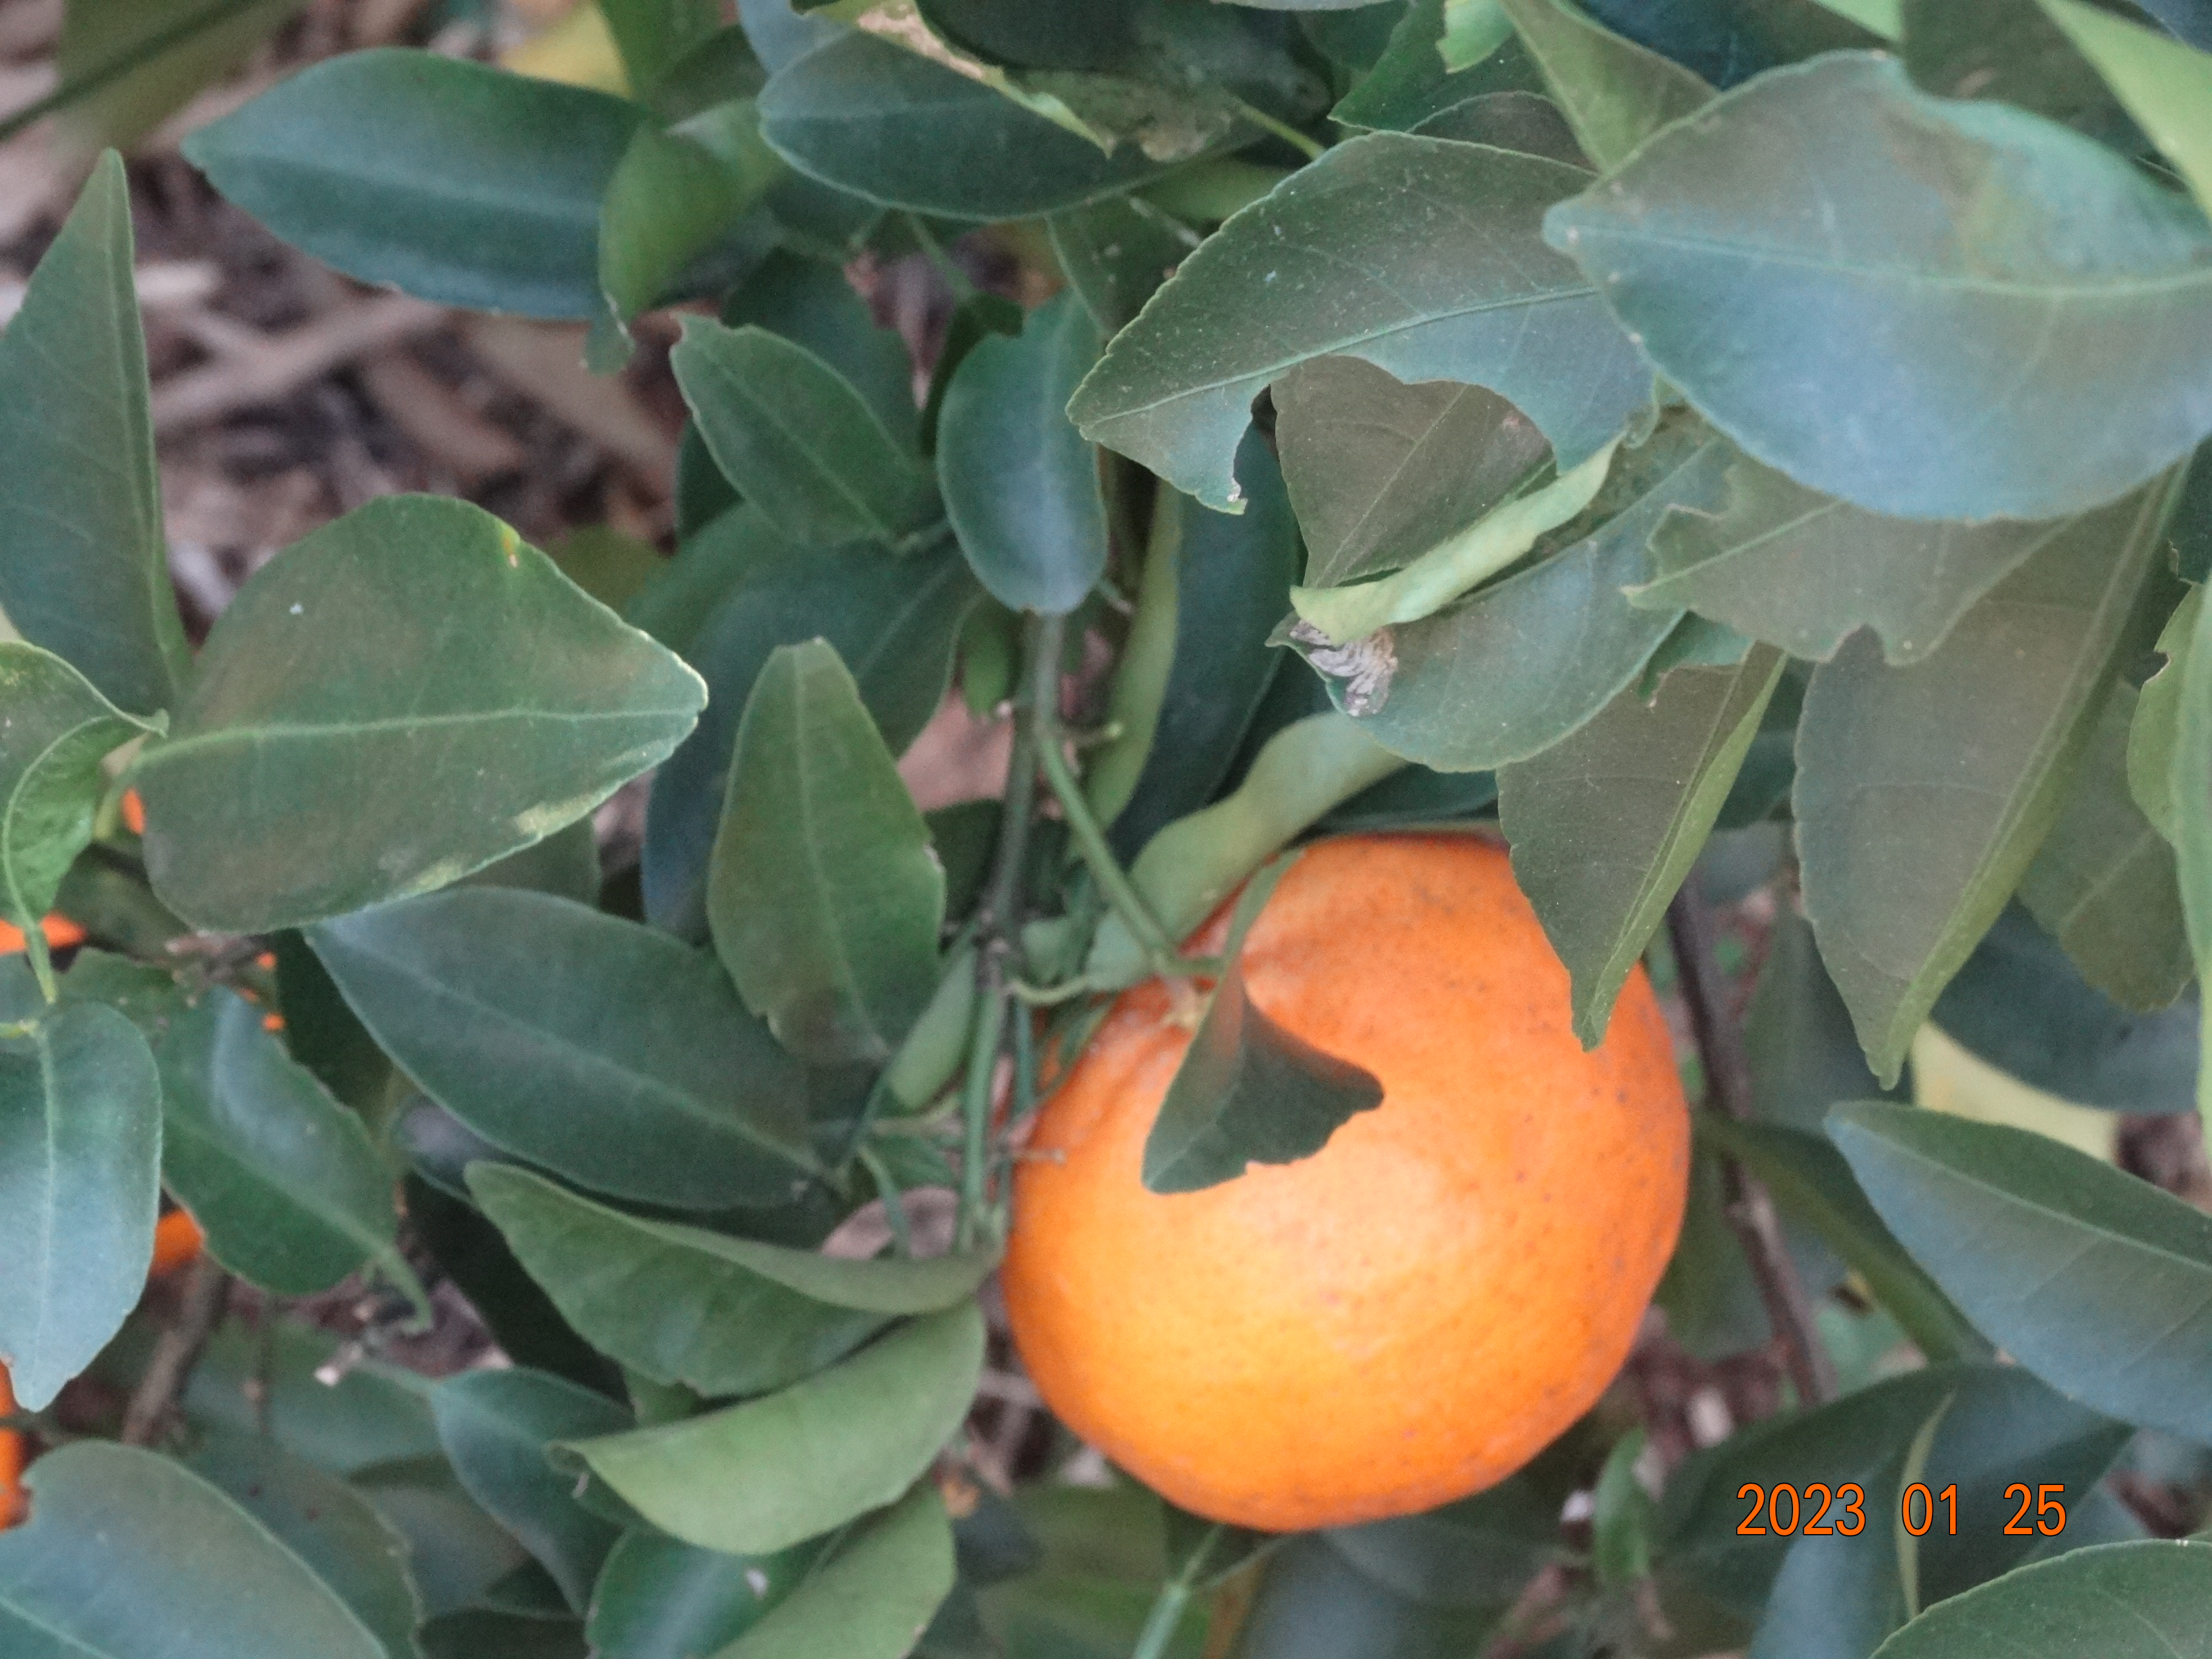
Citrus fruit variety: ponkan